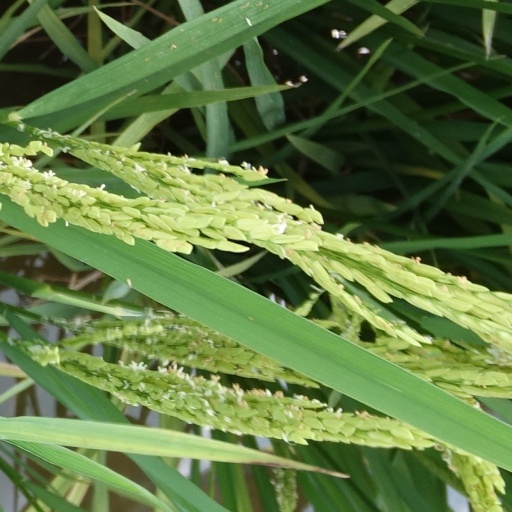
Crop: rice